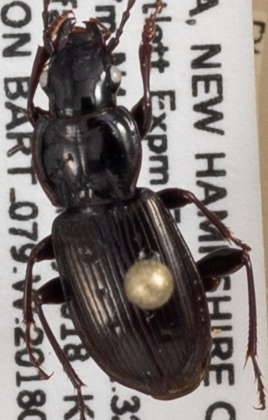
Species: Pterostichus pensylvanicus
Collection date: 2018-05-30
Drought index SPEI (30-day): -1.45
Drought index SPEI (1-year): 0.71
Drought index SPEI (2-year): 0.32